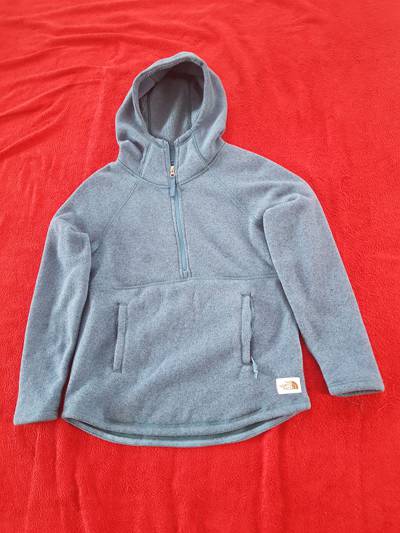
Waste category: clothes